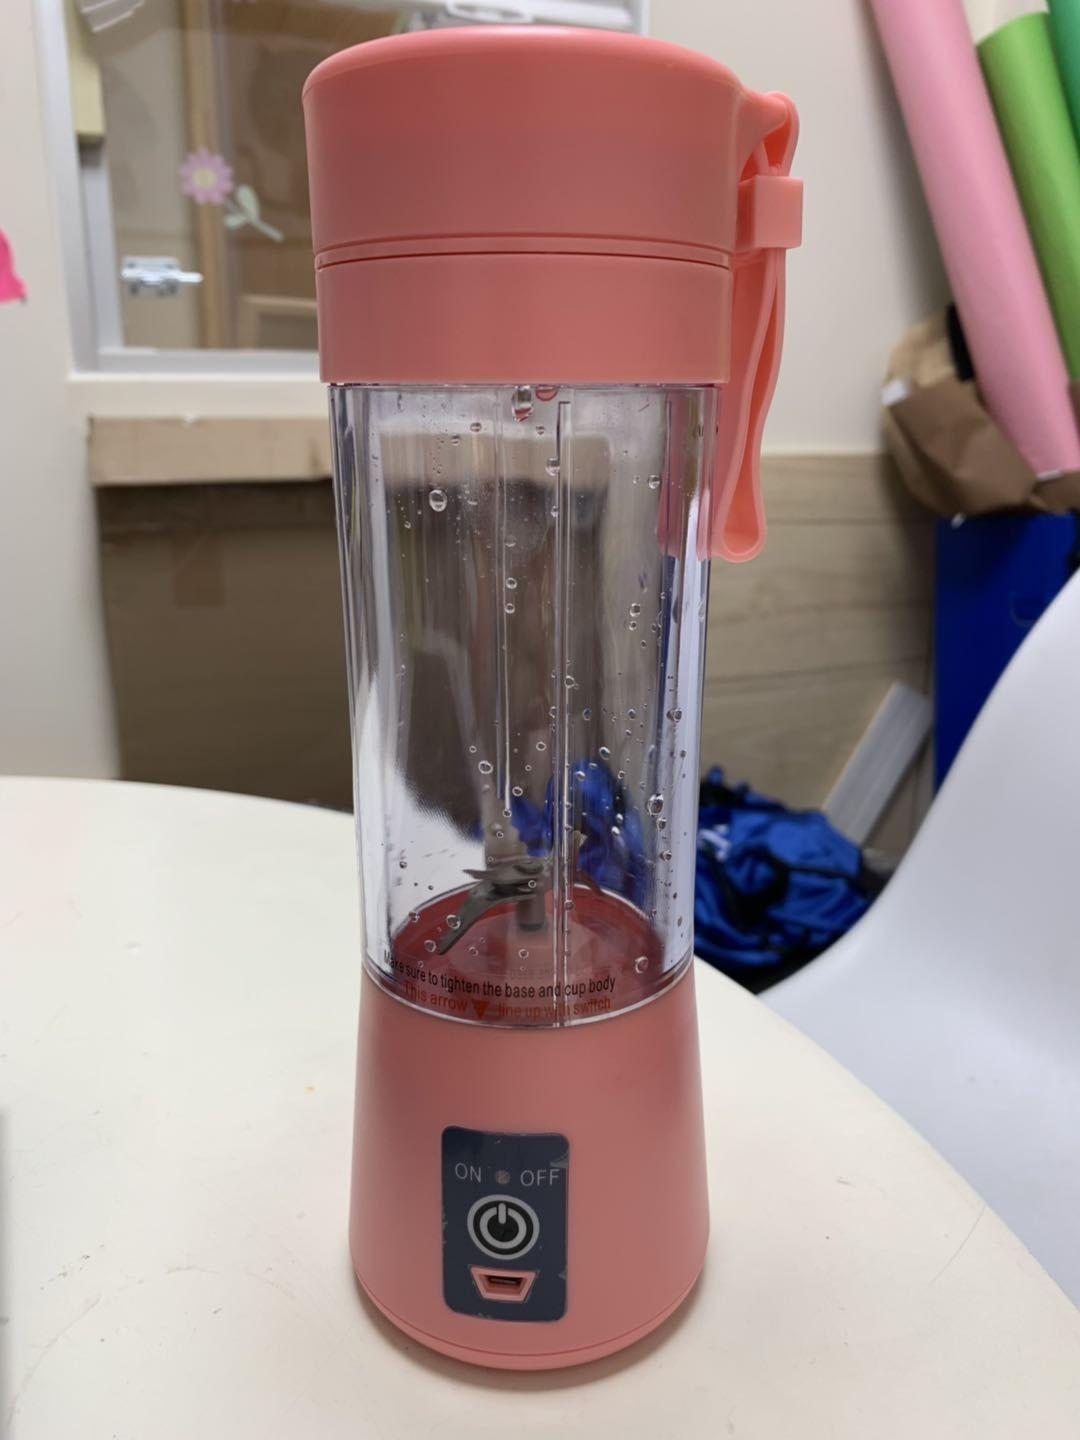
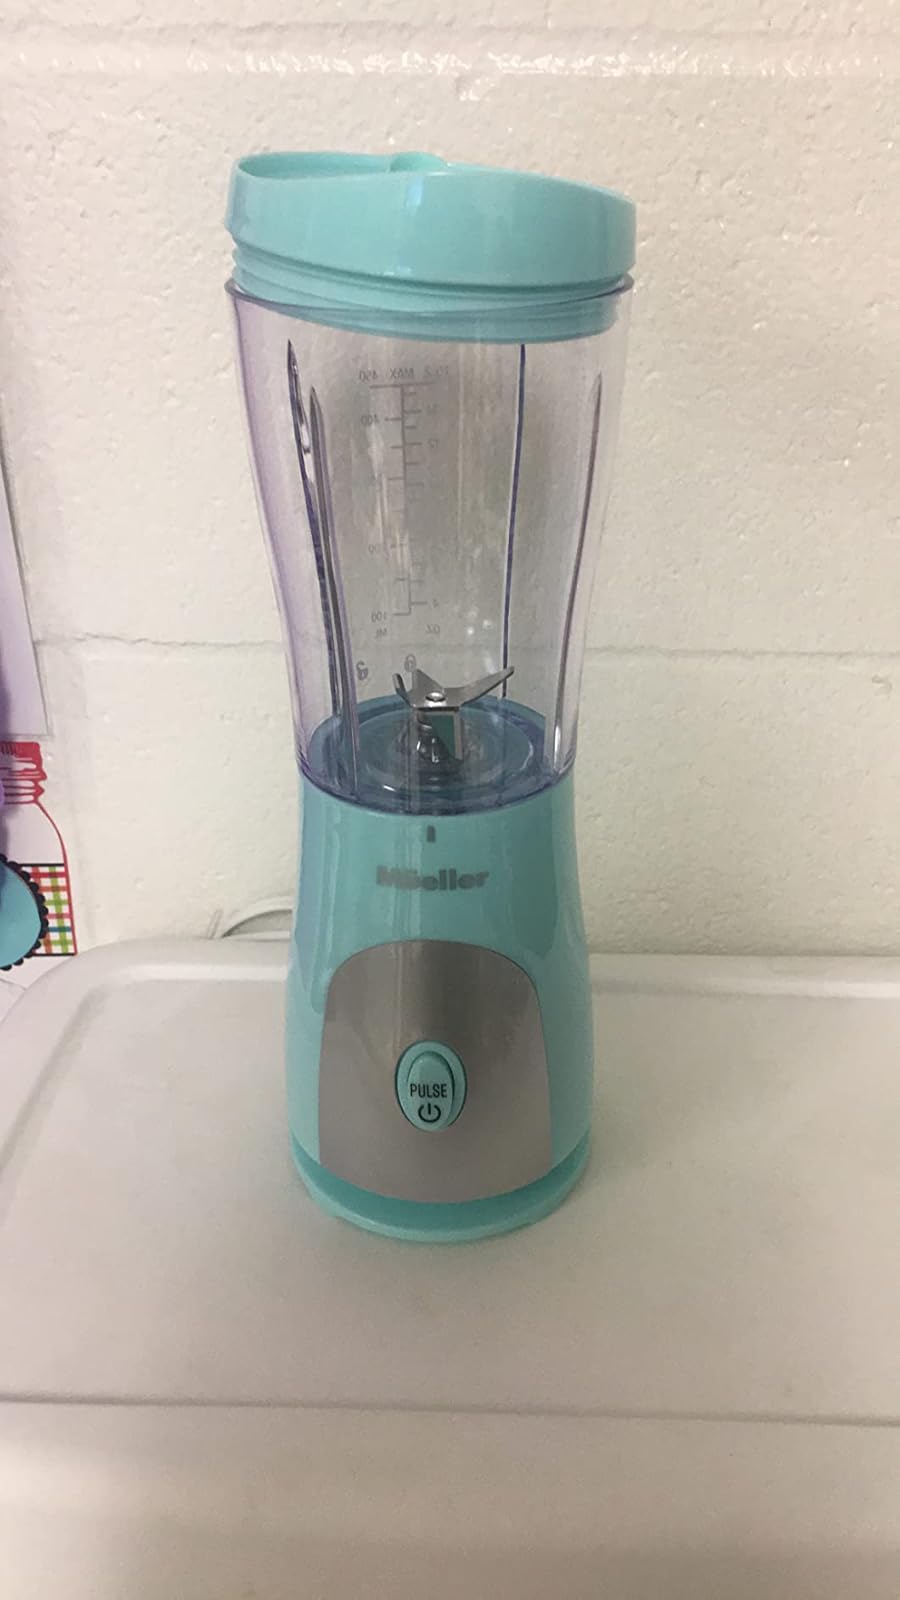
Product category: items_blender
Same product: no